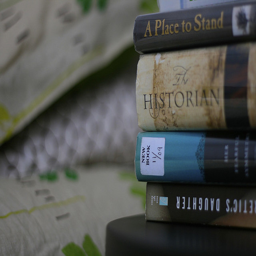
a stack of four books on the table
Some books are stacked up on nightstand beside a bed.
A stack of four books on the right side on a stand.
A stack of four books rests on a nightstand.
Some books are next to a bed on a nightstand